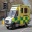
Label: ambulance